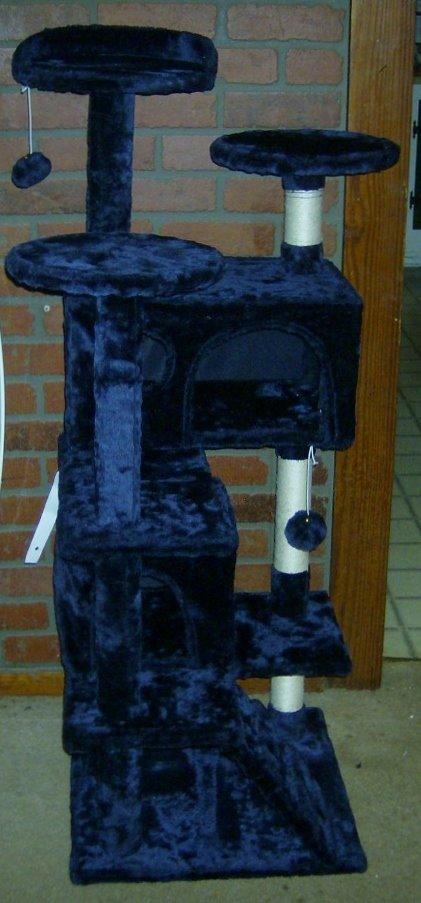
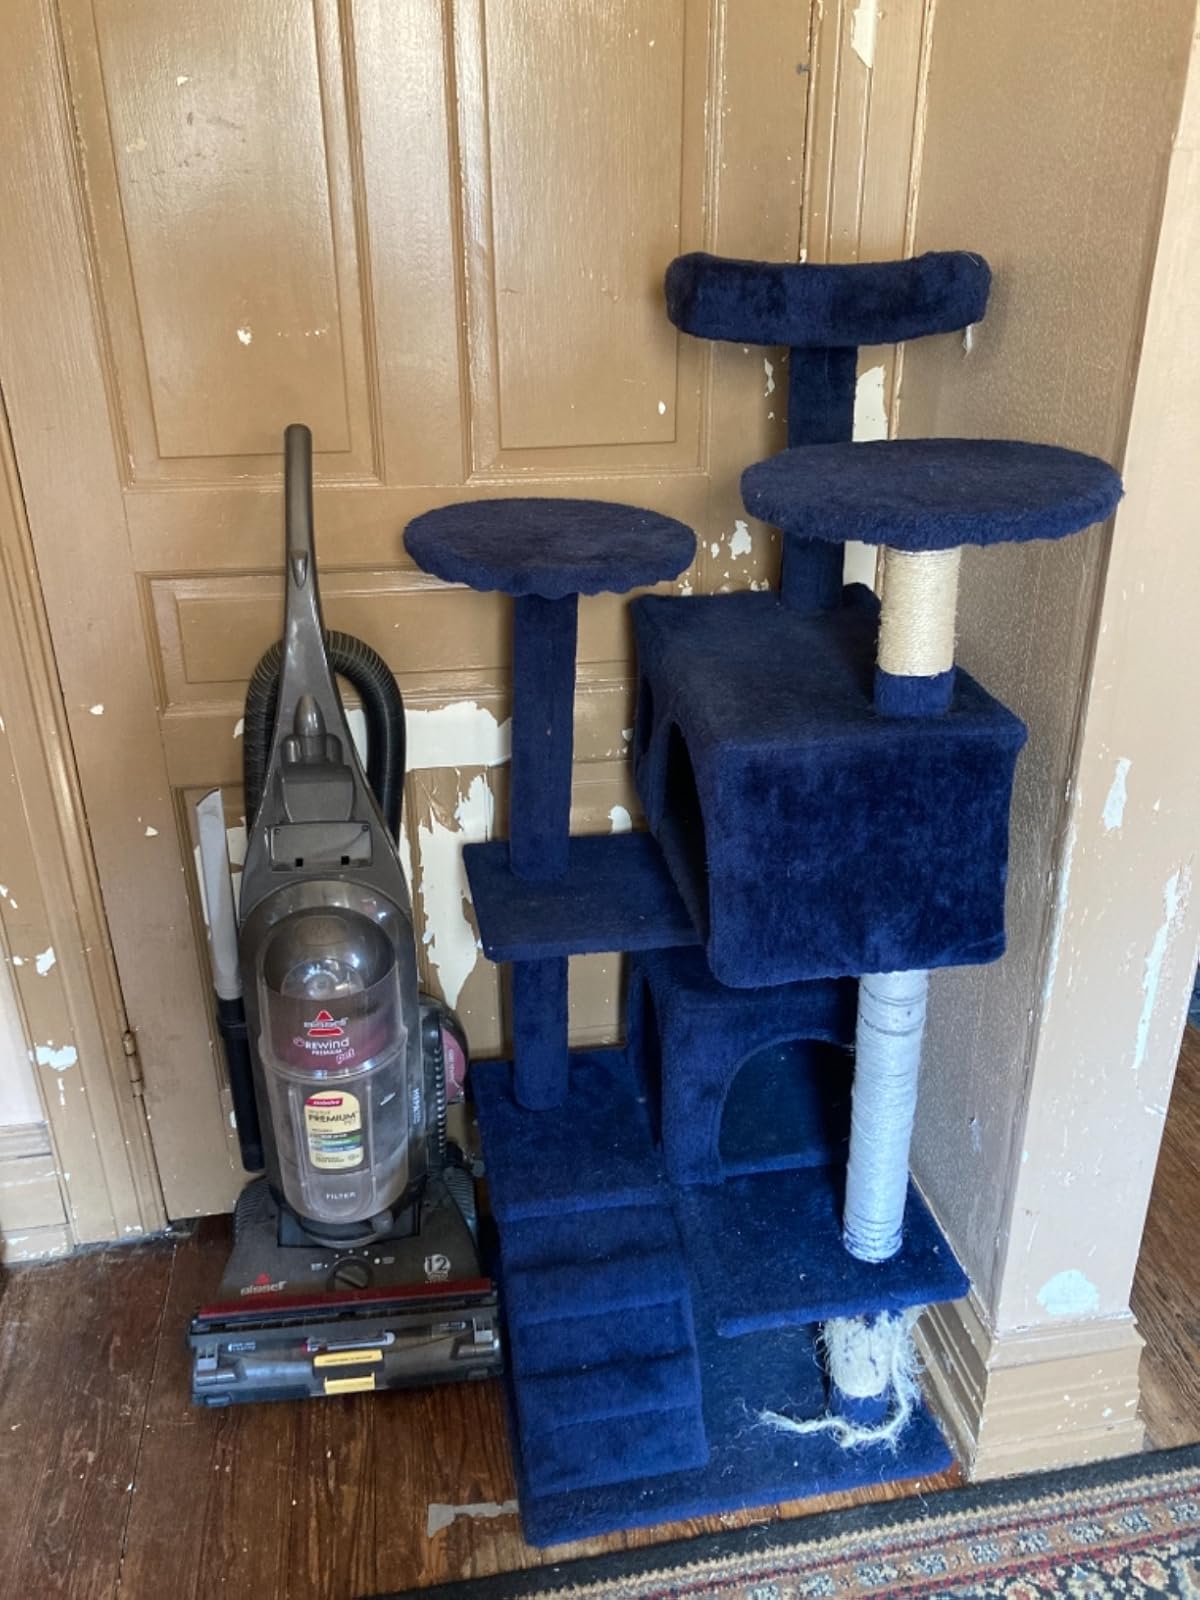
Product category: items_cat tree
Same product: yes